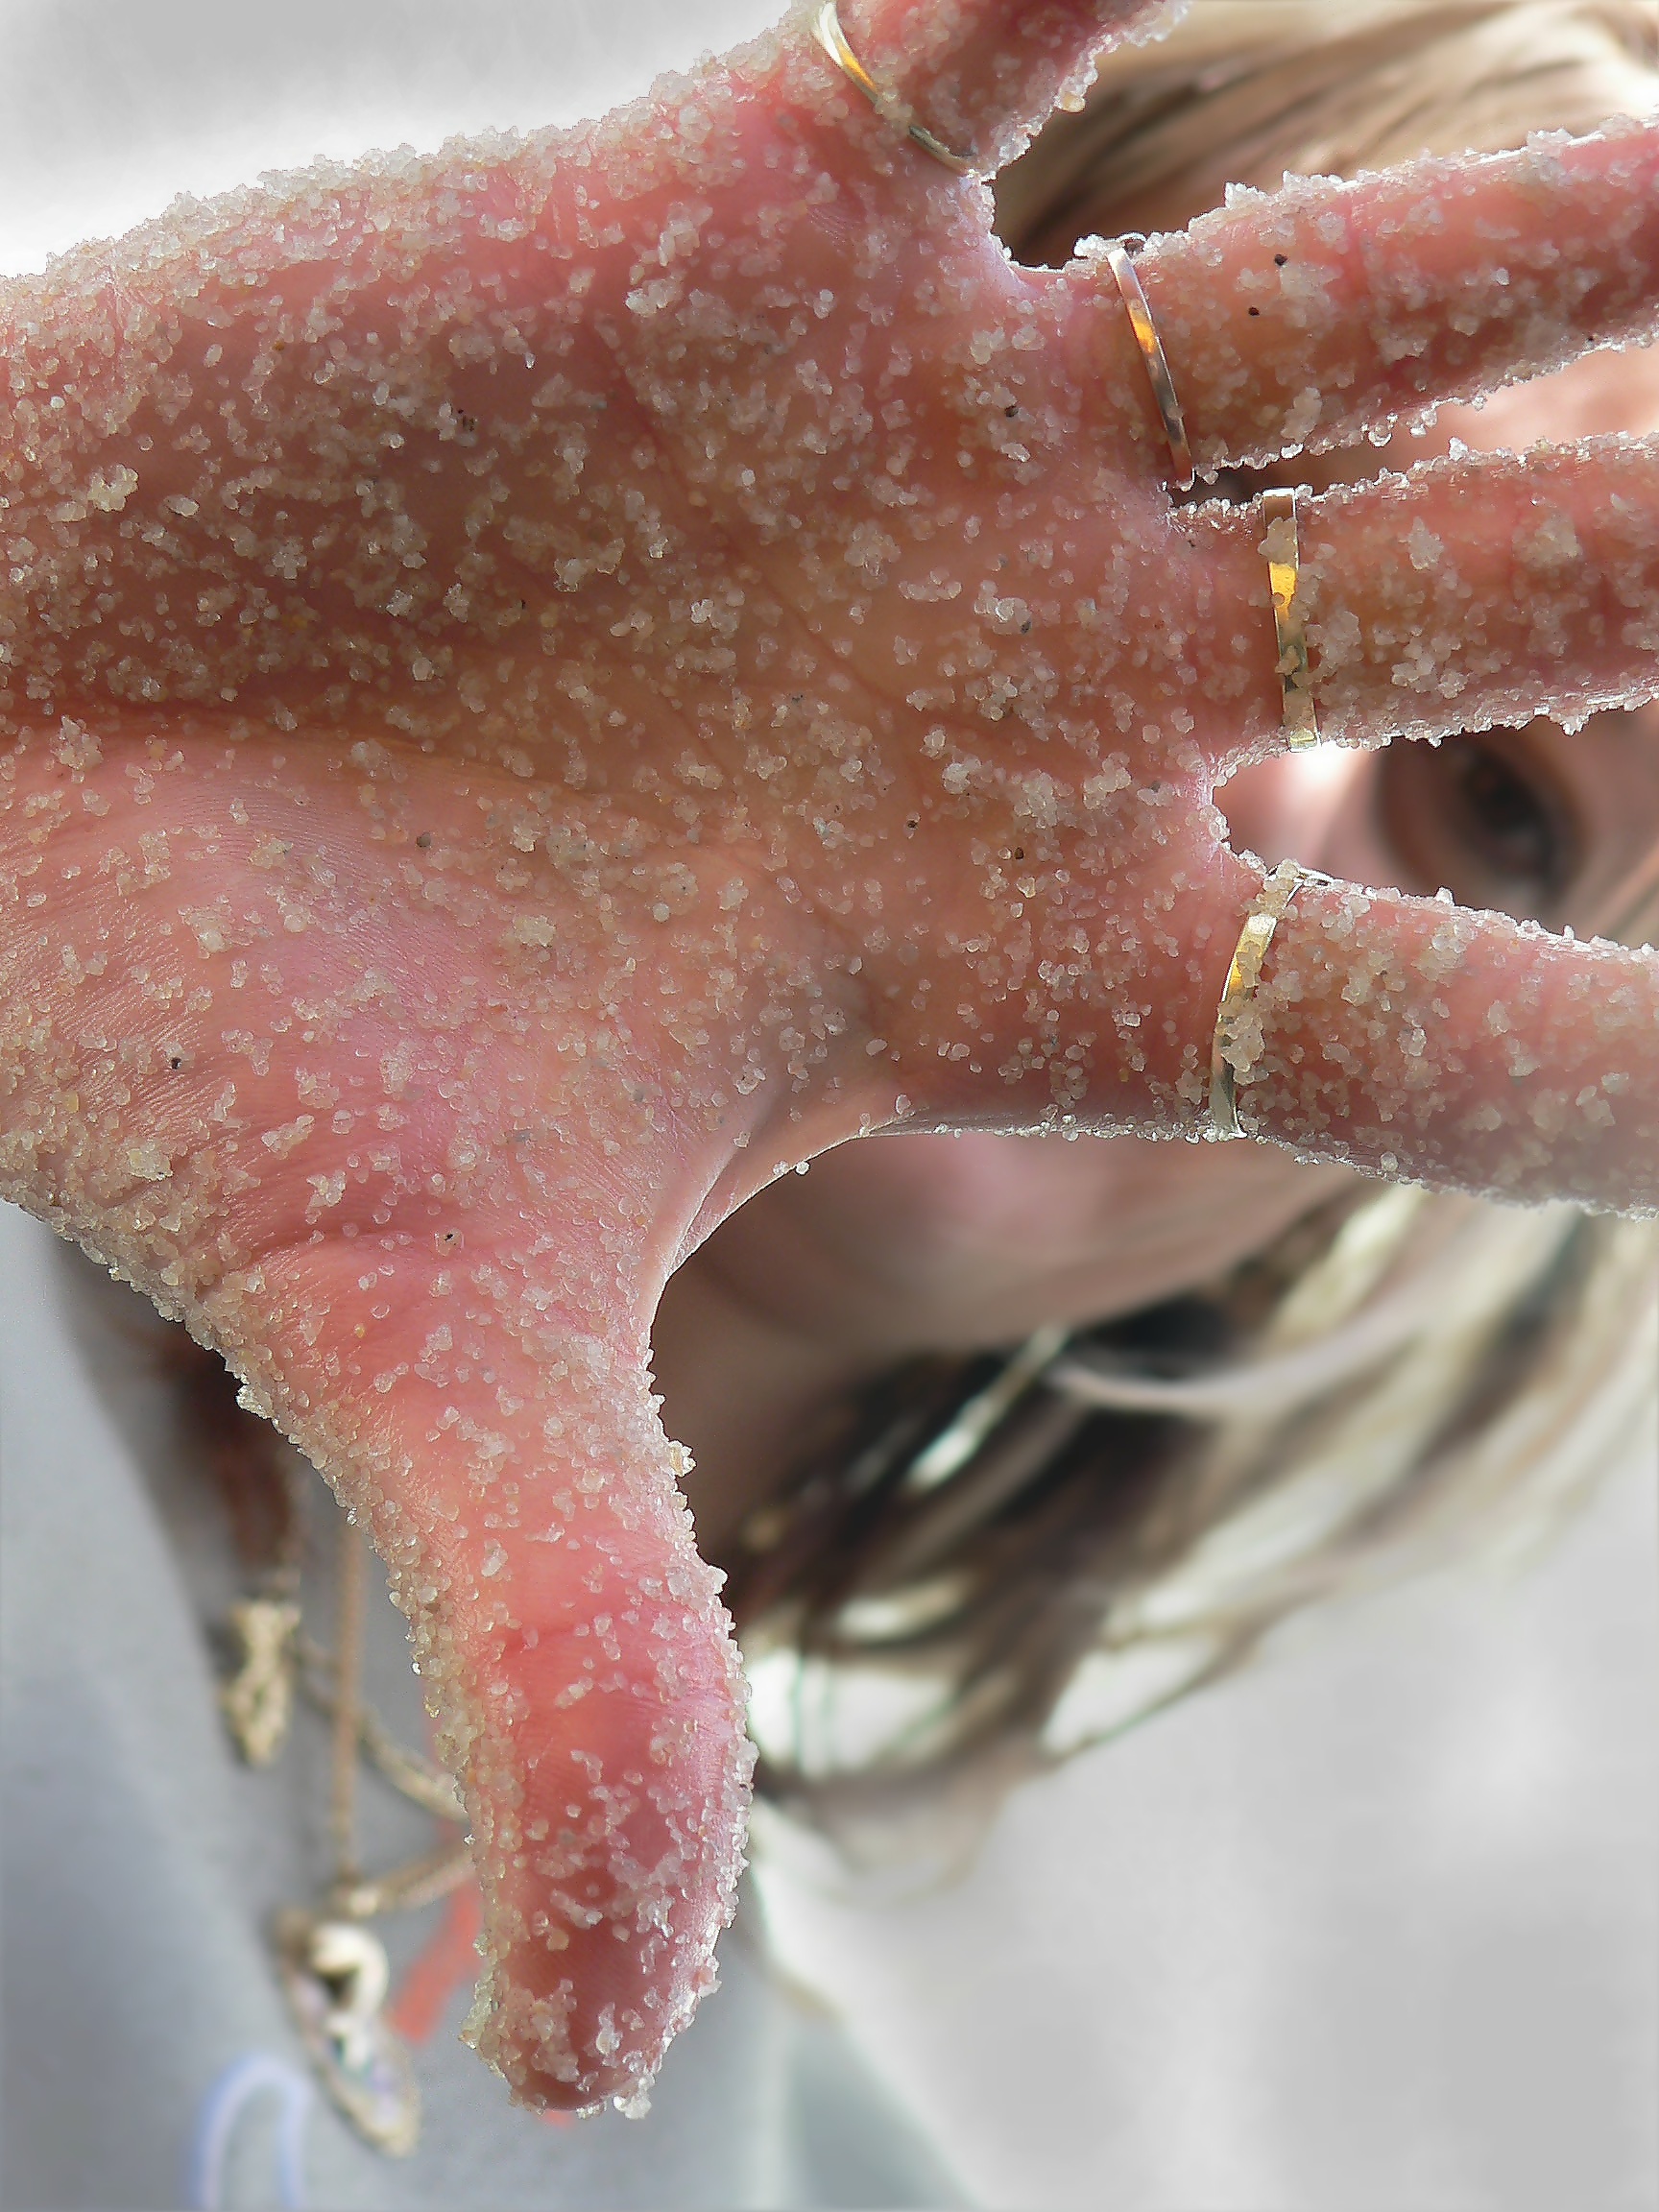
hand, beach, sand, girl, woman, ring, flower, seafood, pink, invertebrate, mouth, close up, gold, skin, organ, tooth, macro photography, marine invertebrates